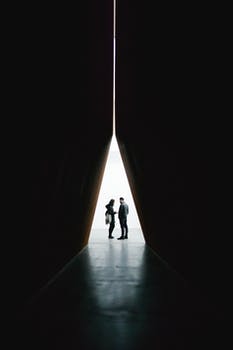
Label: No Watermark